Anatoly Kondratenko

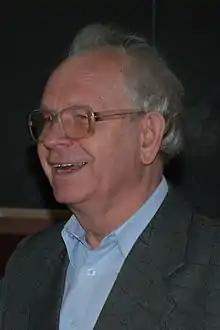

Anatoly Kondratenko (Russian: Анатолий Кондратенко, Ukrainian: Анатолій Кіндратенко; 6 December 1935, Leningrad, Soviet Union) is a Professor of Physics at University of Kharkiv. A theoretical physicist who has been working in the field of plasma and plasma electronics for over 50 years, Kondratenko has written over 270 papers. Under his supervision, 24 PhD and 7 Doctor of Science dissertations have been written Kondratenko, along with his students and co-authors, pioneered the study of the electrodynamics of plasma waveguides. He explained from a theoretical point of view the existence of surface ion acoustic waves, cyclotron waves and eigen waves on the plasma-metal interface. In addition to this, he laid the groundwork for the theory of plasma electronics.